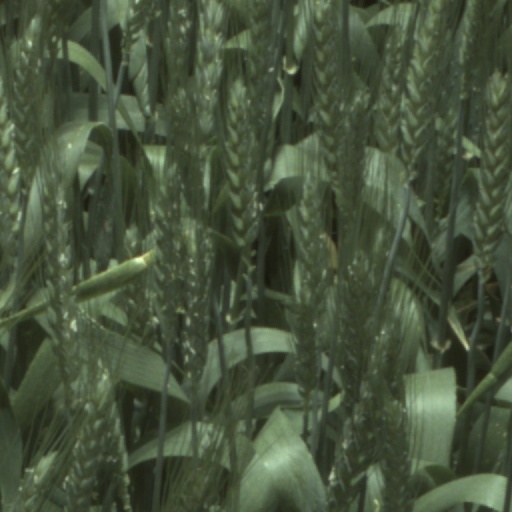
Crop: wheat